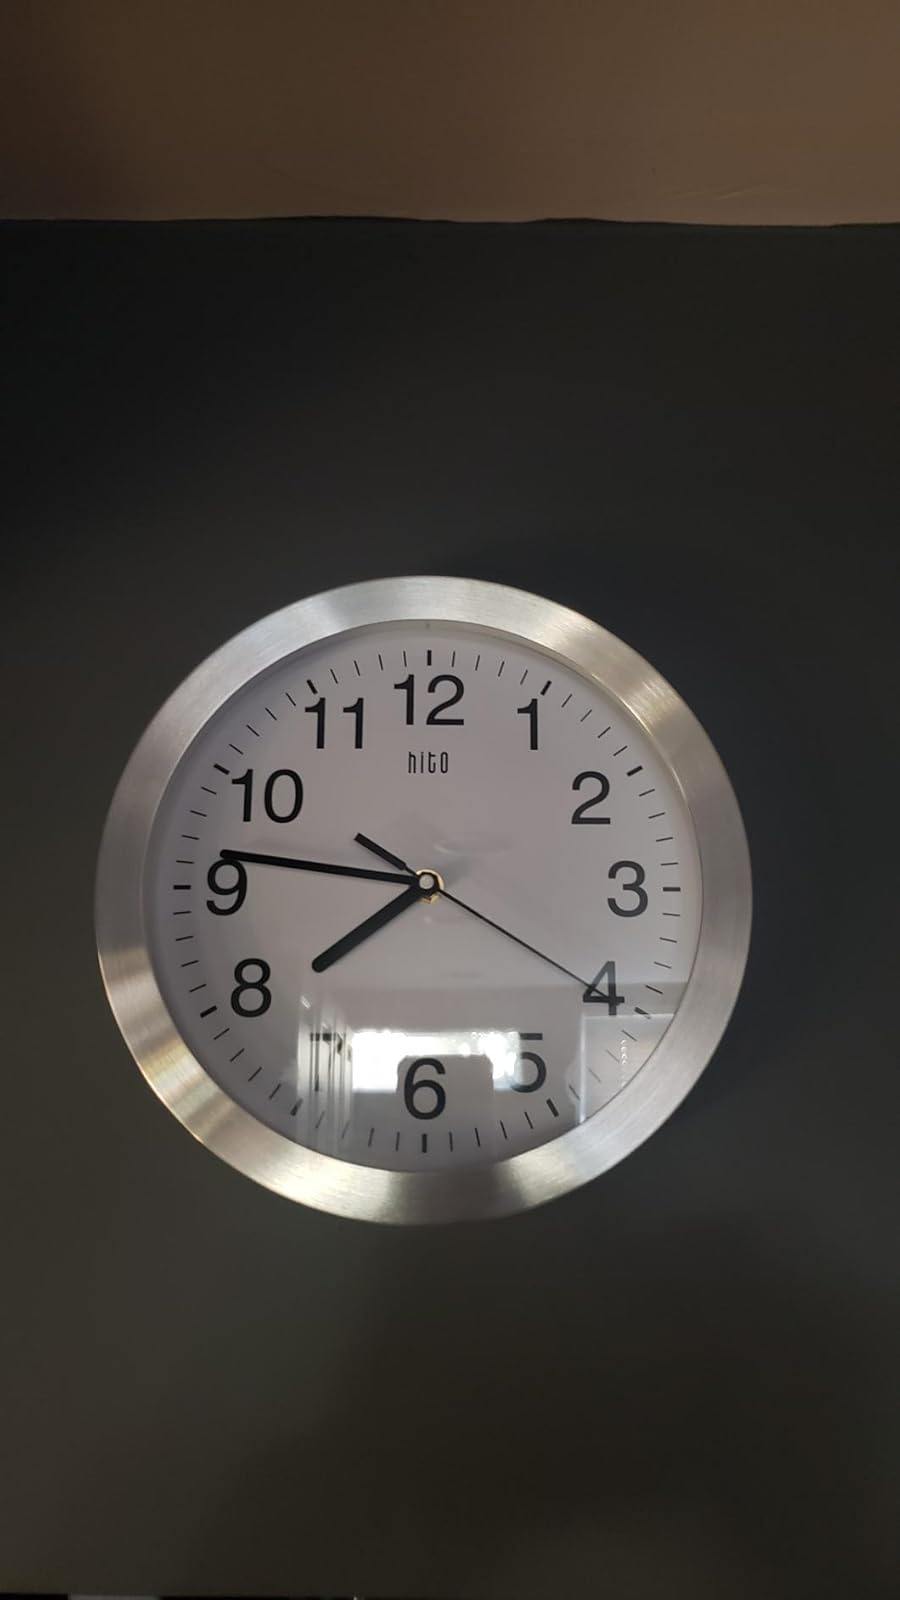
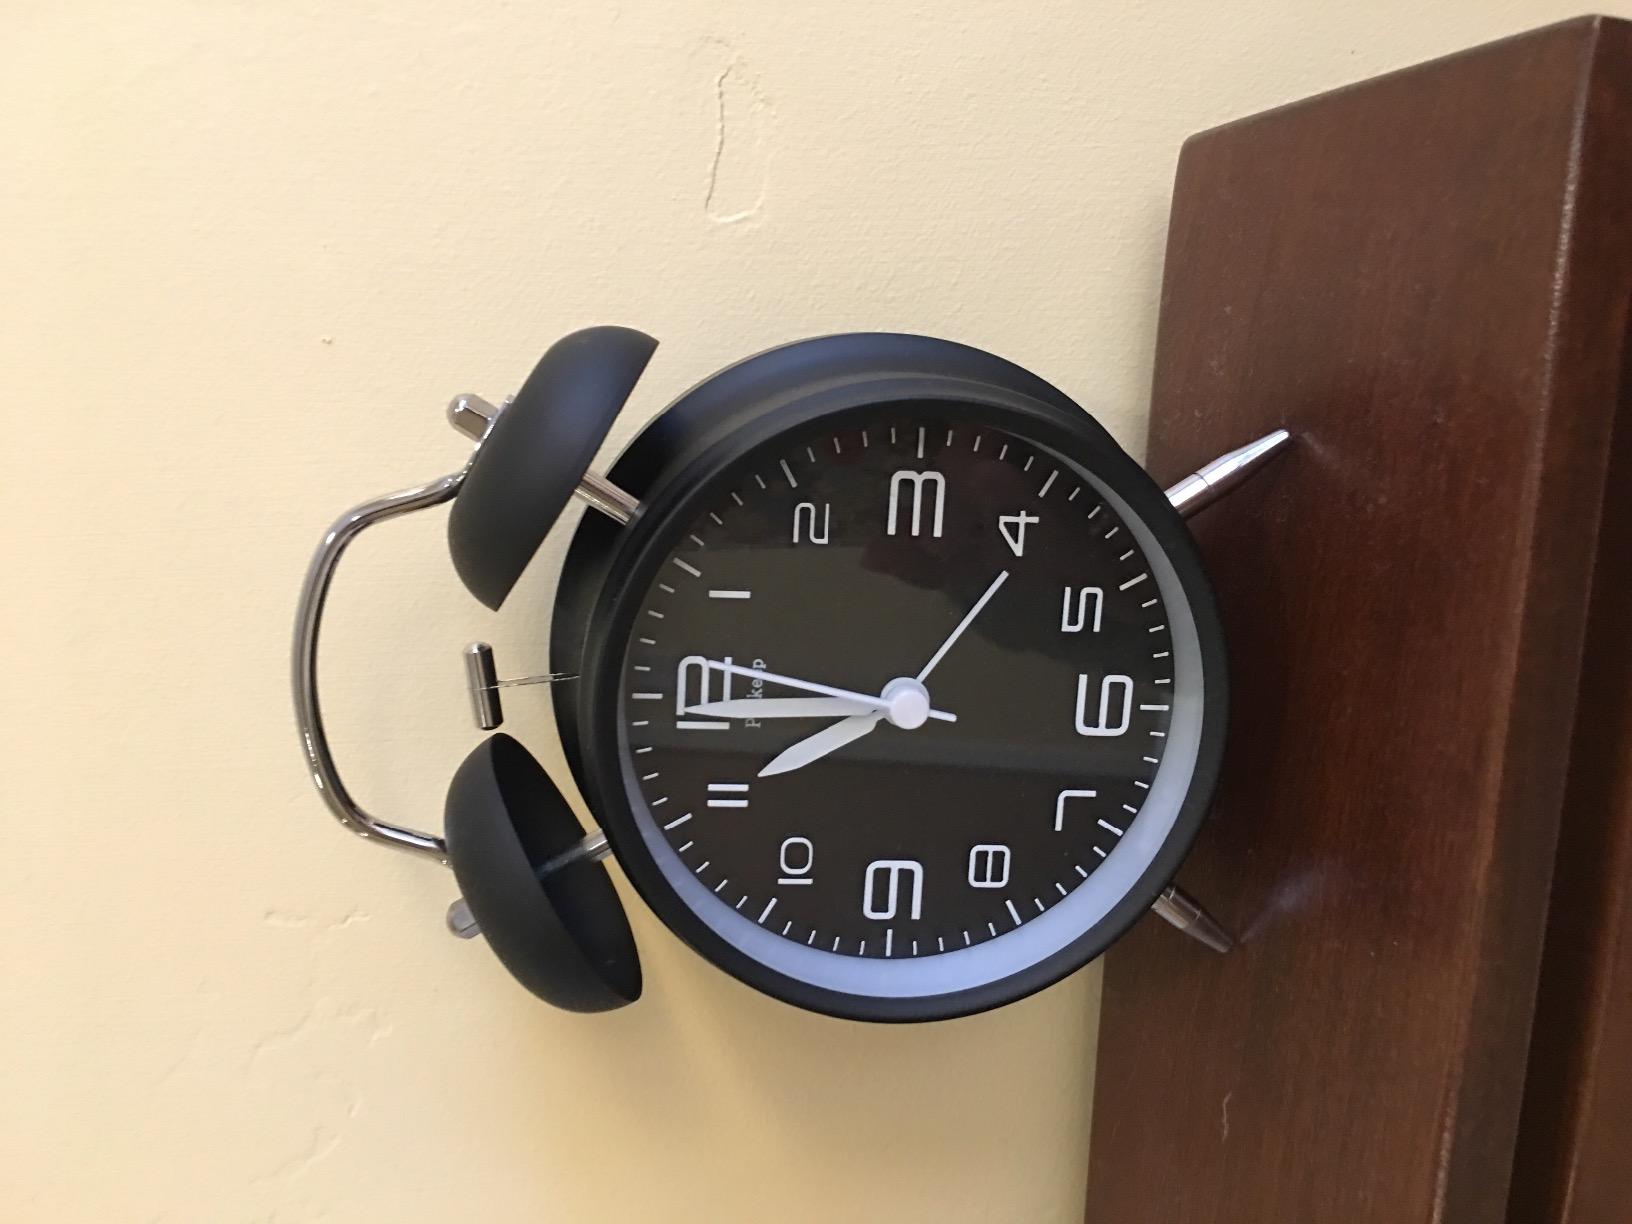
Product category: clock
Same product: no